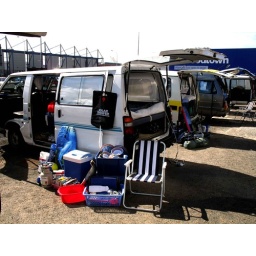
Selling the van at the car market in central Auckland